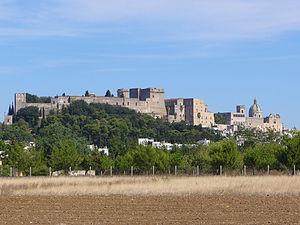
Dans le Salento se trouvent de nombreux châteaux et palais fortifiés construits au cours des diverse périodes historiques par les familles colonisatrices, parfois en modifiant ceux qui étaient pré-existants.